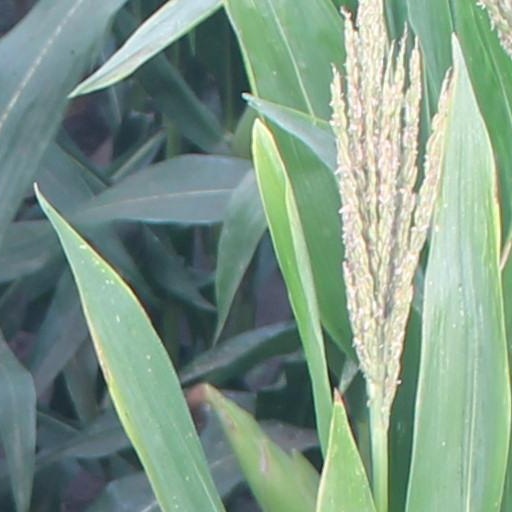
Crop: maize; corn